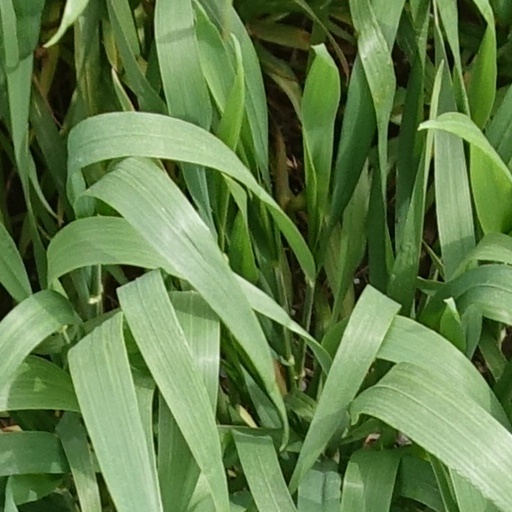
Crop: wheat